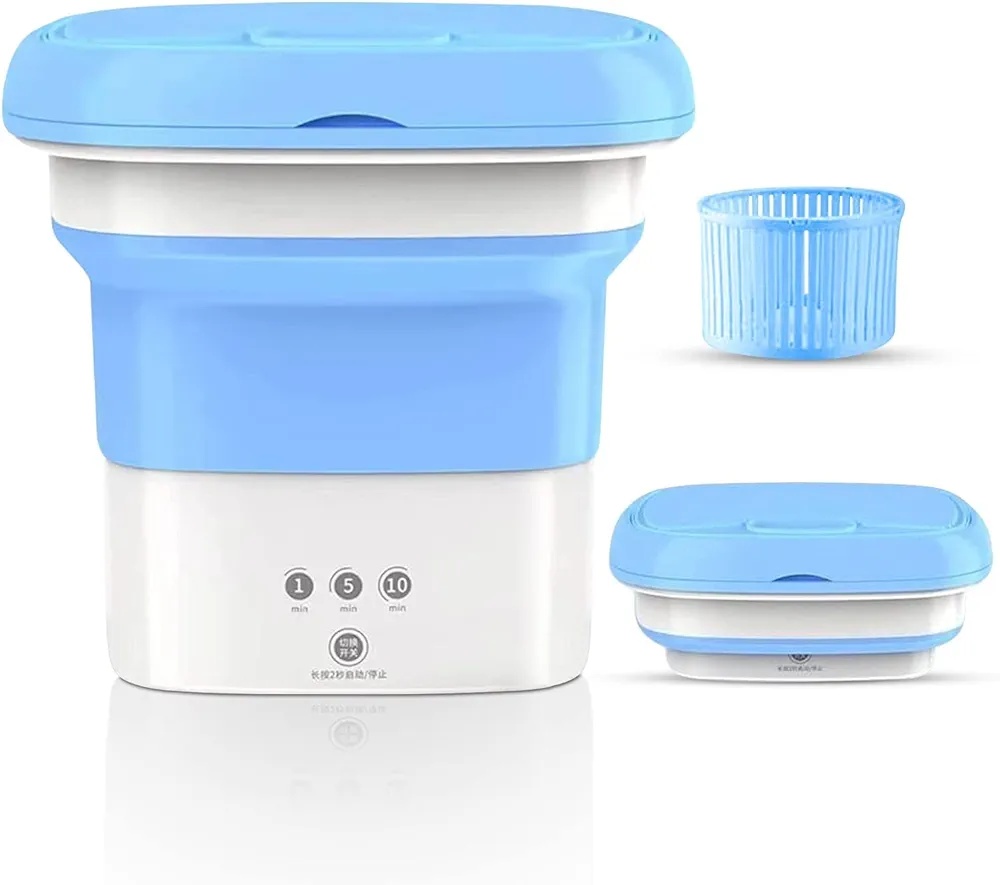
Portable Mini Foldable Washer and Spin Dryer
Experience convenience and efficiency with our Portable Mini Foldable Washer and Spin Dryer. This compact and versatile washing machine is perfect for small apartments, dorm rooms, travel, and camping. Key Features: Compact Design: Easily foldable, this washer and dryer combo can be stored in small spaces, making it perfect for those with limited space. Easy to Use: Simple operation with a user-friendly interface allows you to wash and spin-dry your clothes quickly and effortlessly. Versatile Cleaning: Suitable for a variety of garments including delicate fabrics, baby clothes, and small loads. Energy Efficient: Consumes less water and electricity compared to traditional washing machines, helping you save on utility bills. Durable Material: Made with high-quality, durable materials to ensure long-lasting use. Specifications: Capacity: Ideal for small loads and delicate items. Power: Low power consumption for energy efficiency. Portability: Lightweight and easy to carry, making it perfect for travel and outdoor use. Dimensions: 205*205*260 mm
Brand: LOTZON
Category: Home & Garden > Household Appliances > Laundry Appliances > Laundry Combo Units > Portable Washer-Dryer Units